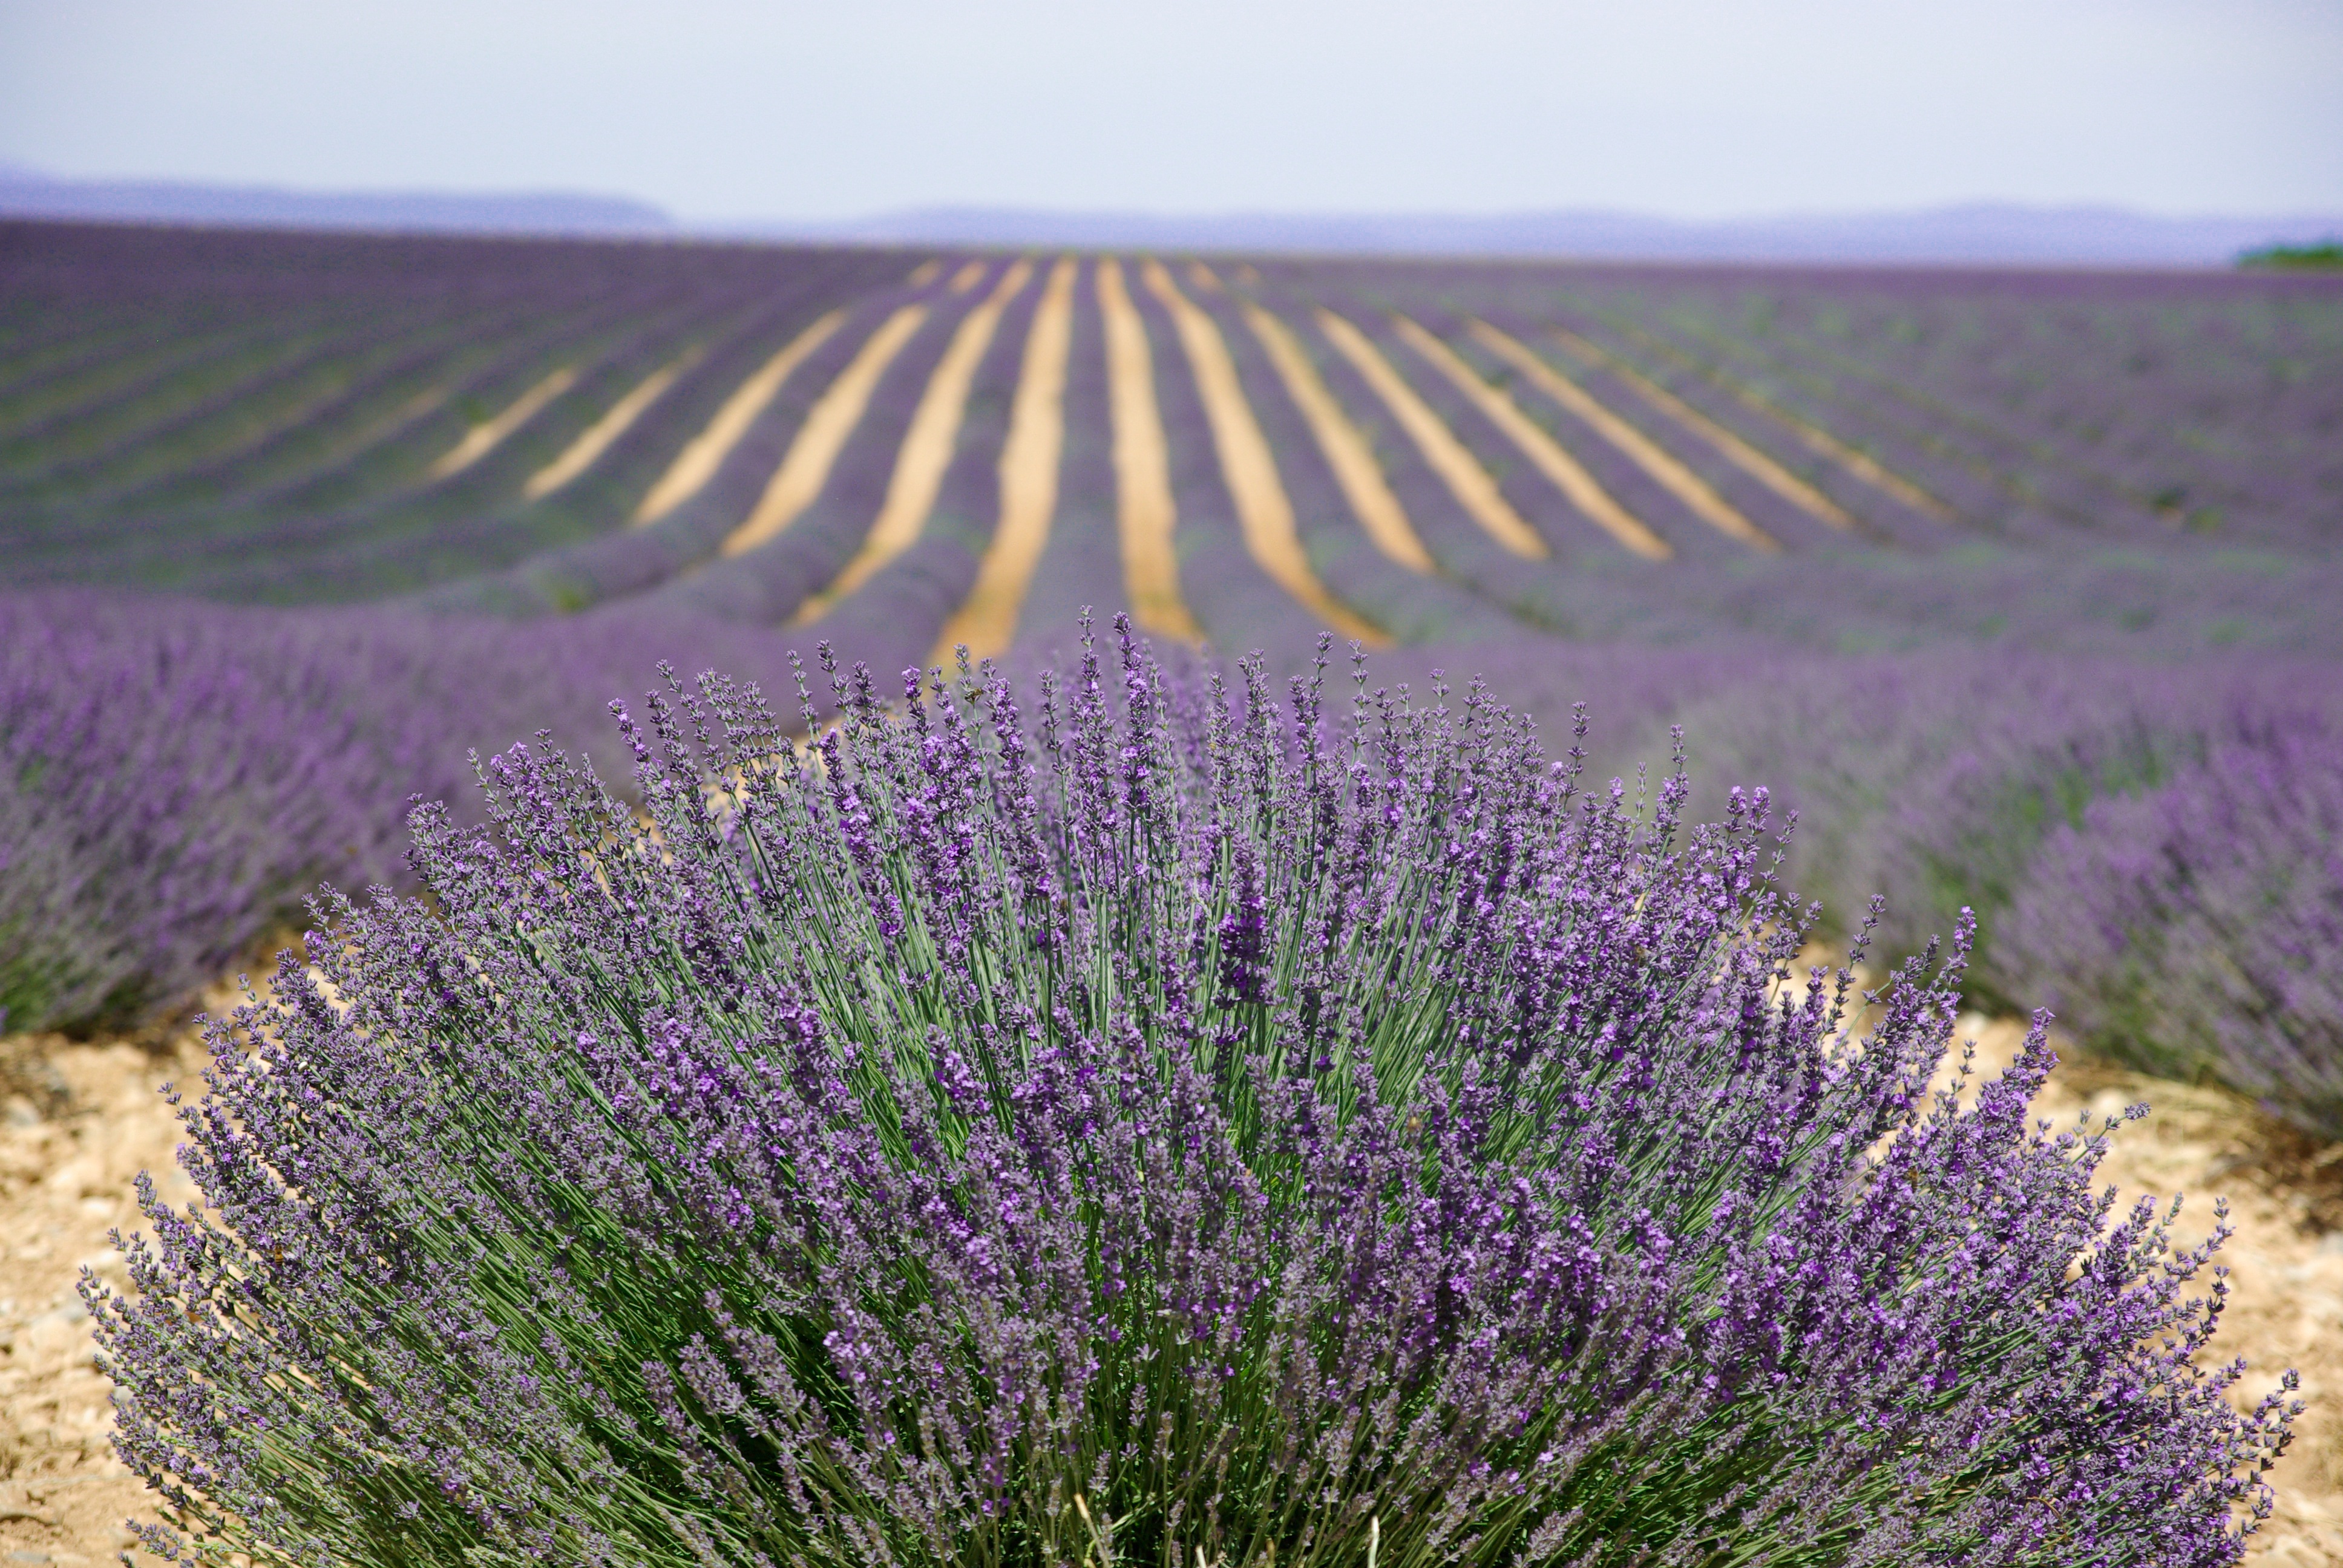
grass, plant, field, meadow, prairie, flower, botany, flora, lavender, wildflower, grassland, provence, perfume, flowering plant, grass family, land plant, english lavender, french lavender, valensol